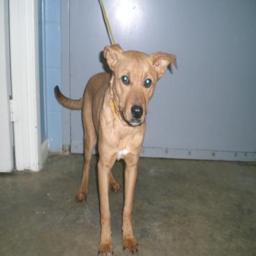
Animal: dogs